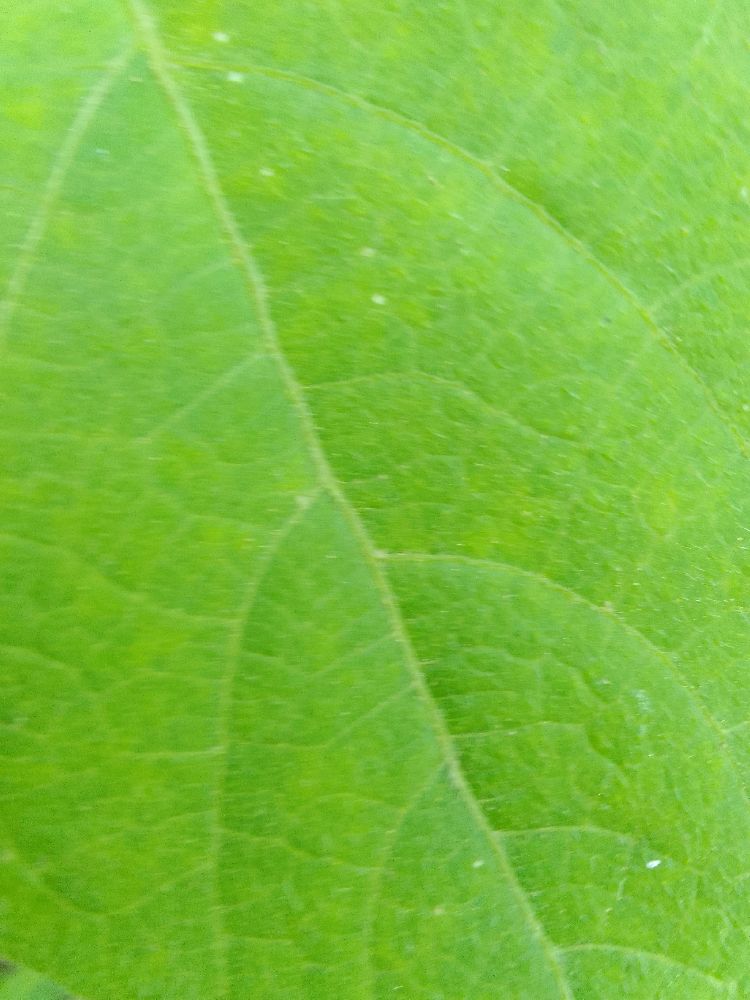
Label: healthy